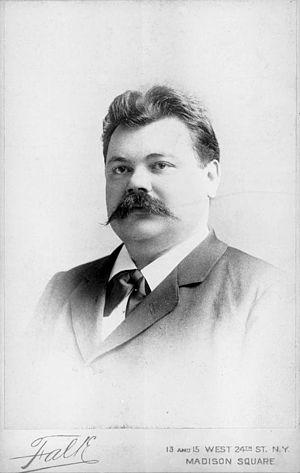
Adolph Davidovitch Brodsky est un violoniste et pédagogue russe. Il a connu une longue et illustre carrière comme interprète et enseignant, dès le début à Vienne, en passant par Moscou, Leipzig, et New York et enfin Manchester. Au cours de son parcours, il a rencontré et travaillé avec des compositeurs comme Tchaïkovski et Elgar.